Vivekananda Rock Memorial

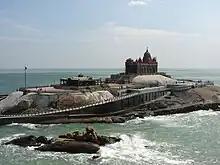
Vivekananda Rock Memorial, Kanyakumari

However, this news was not taken in good taste by a sizable population of the local Catholic fishermen. They already had a big Cross on the rock, visible from the shore.Local Fishermen called it as 'Kurusu Paarai' which translates to 'The rock of cross'. They used to pray at the rock before going into the sea, and also used it as a place to dry their nets.